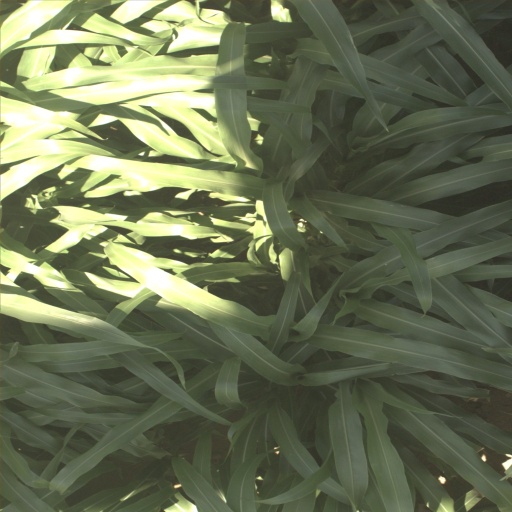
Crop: sorghum